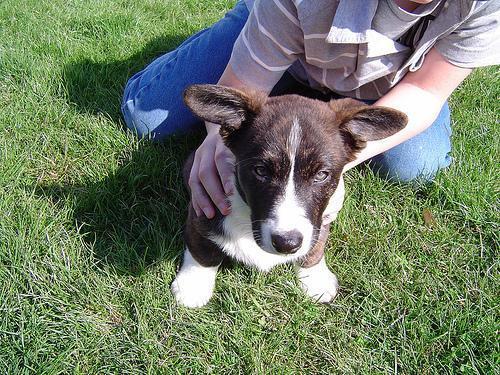
Cardigan